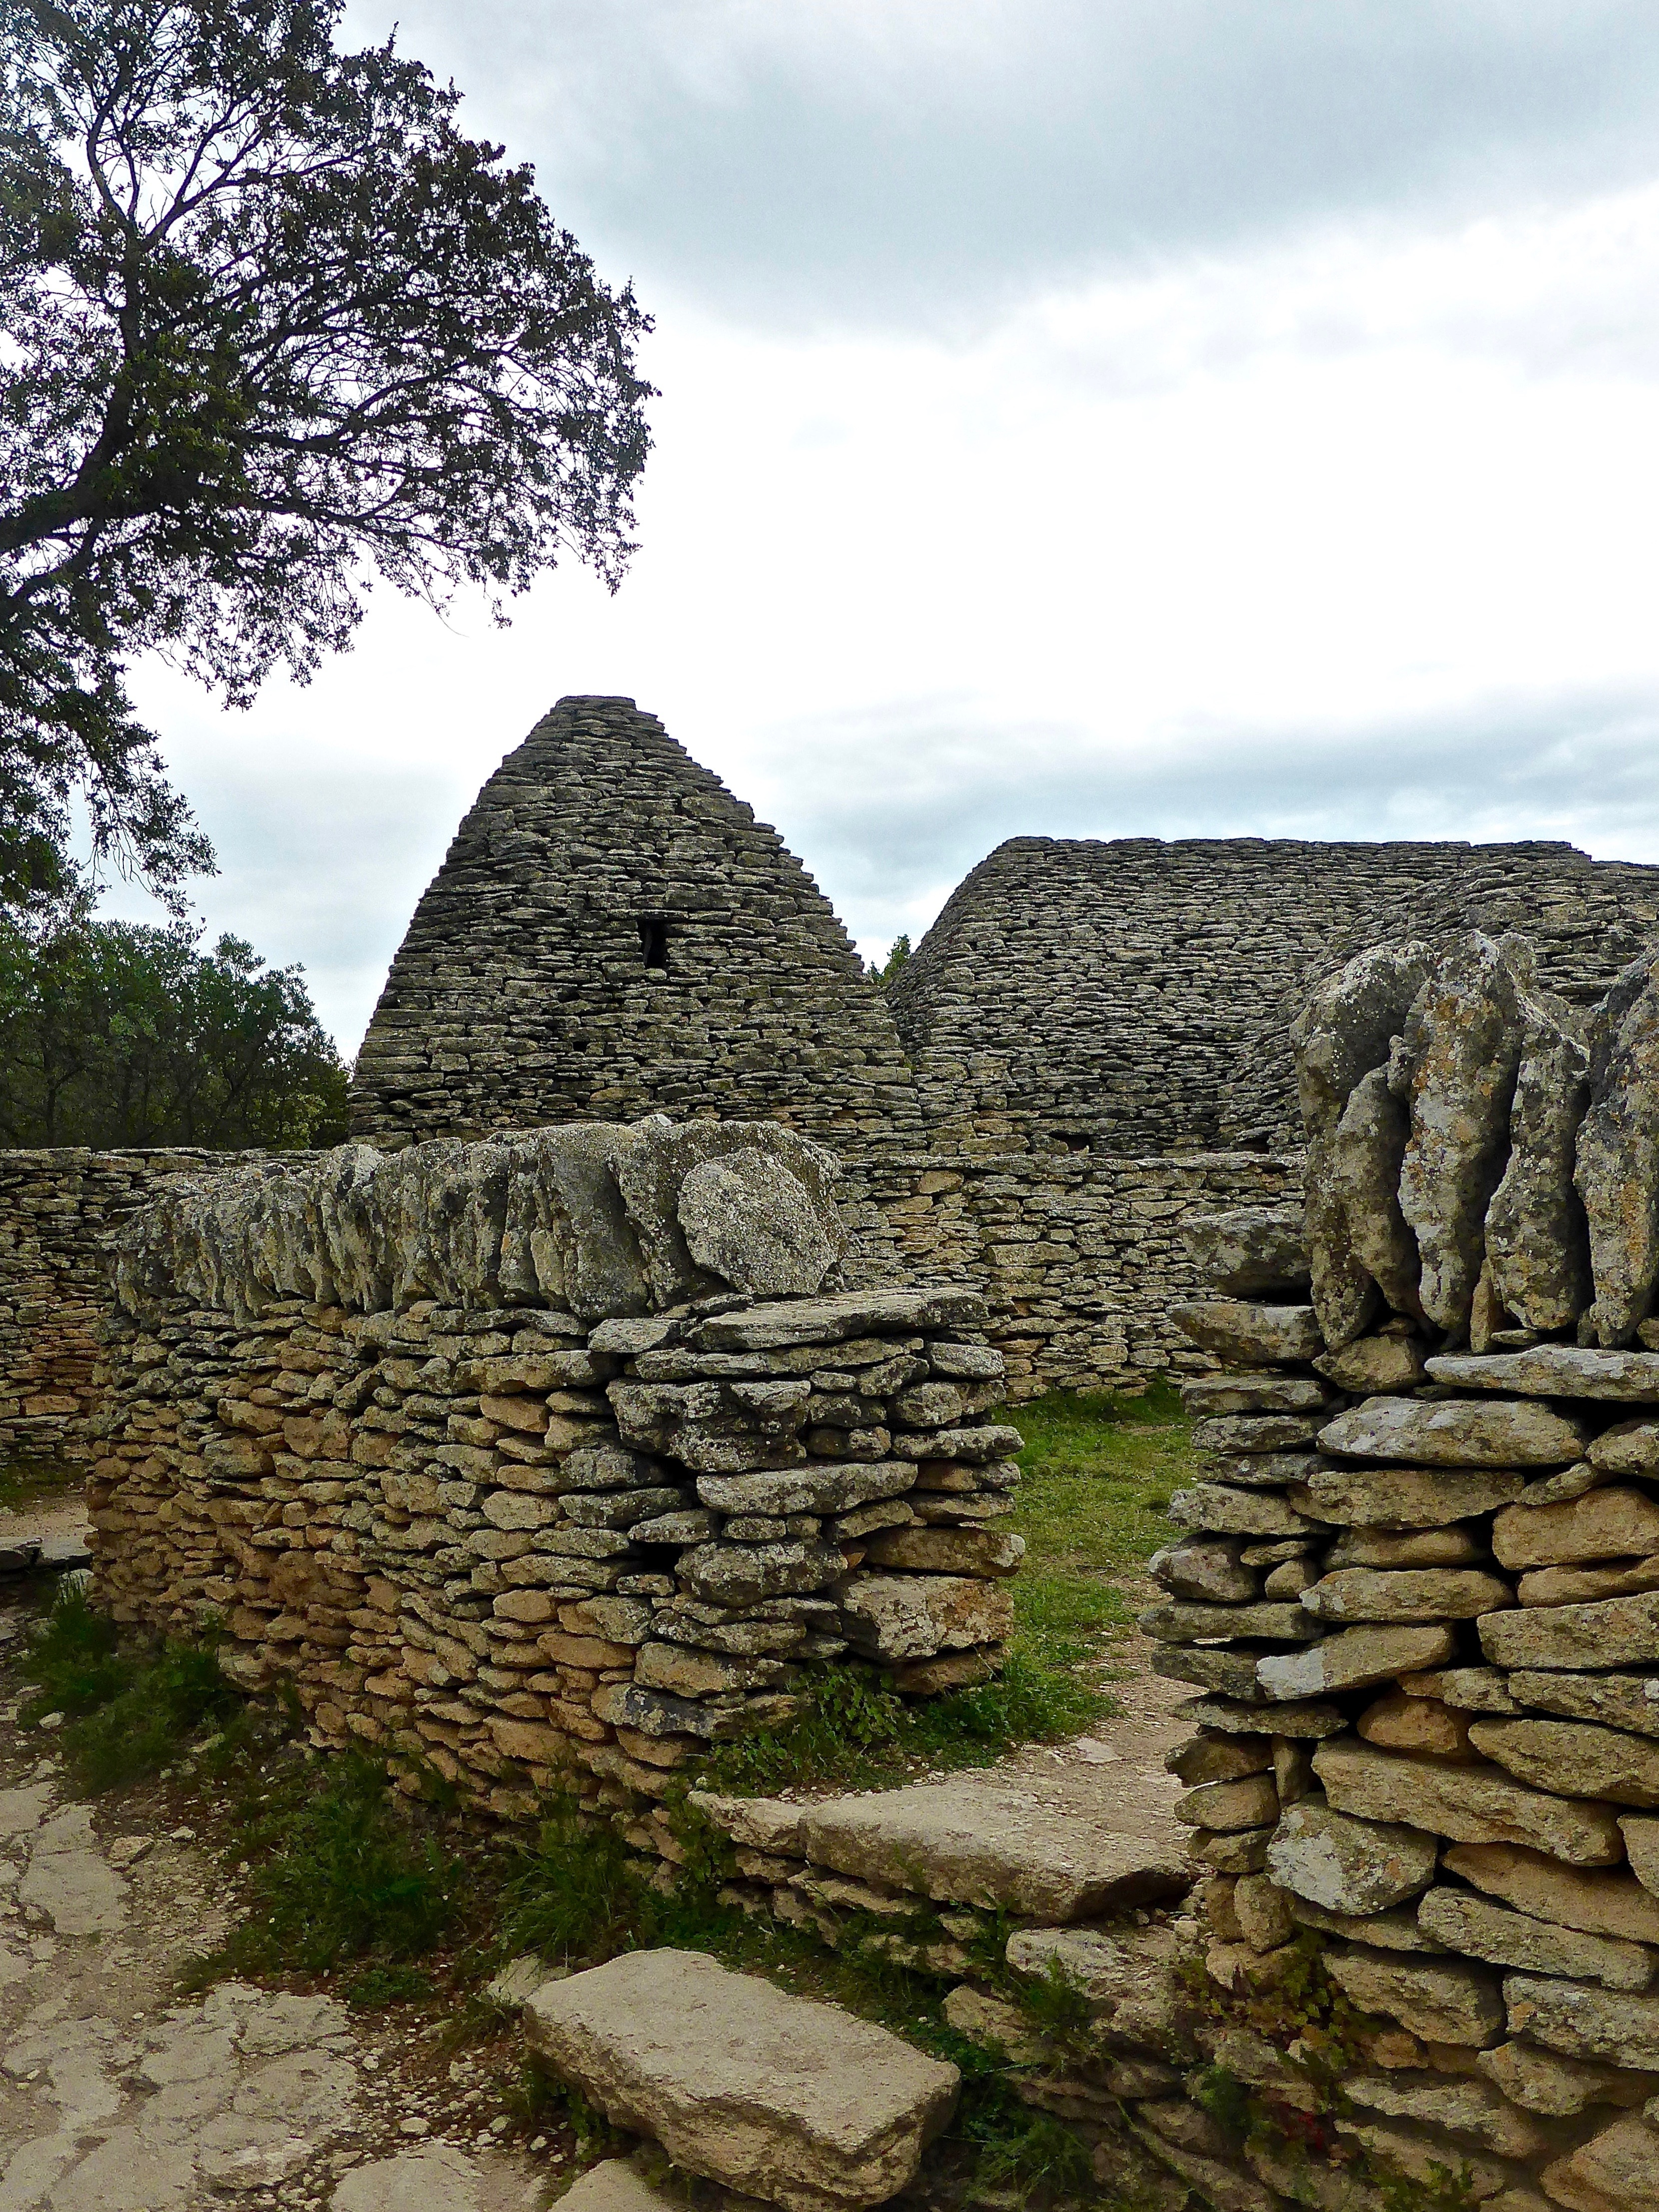
rock, structure, building, wall, stone, monument, construction, landmark, exterior, stone wall, material, block, design, ruins, monastery, abbey, stone background, building materials, archaeological site, unesco world heritage site, building construction, building blocks, historic site, drywall, ancient history, maya civilization